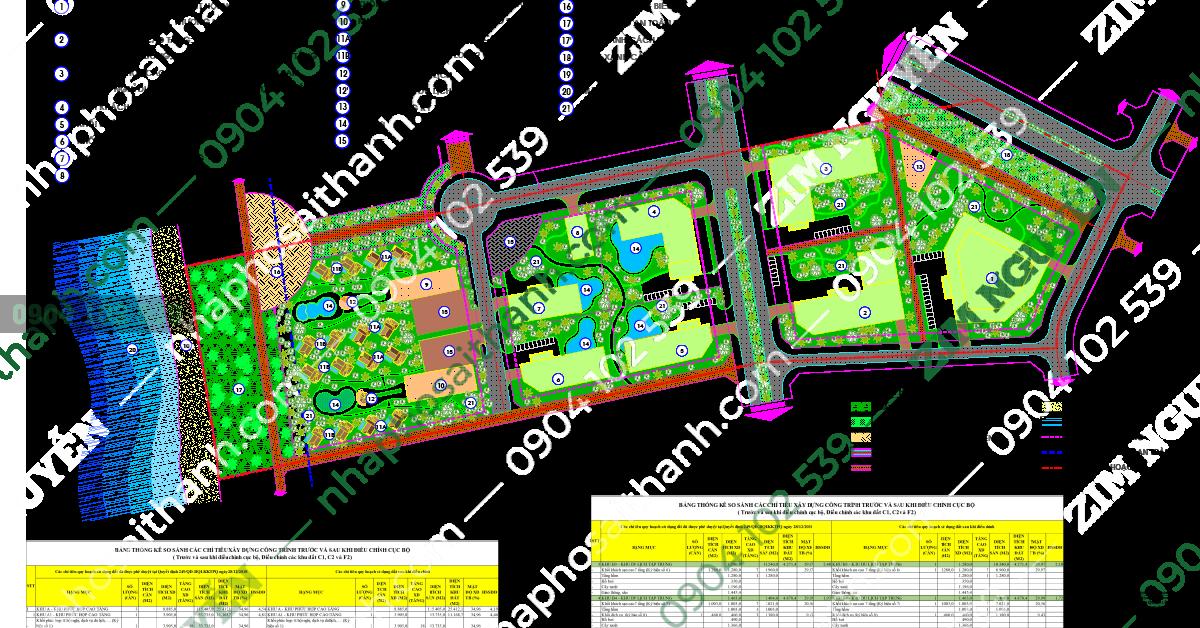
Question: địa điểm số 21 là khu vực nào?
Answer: địa điểm số 21 là khu cây xanh sân vườn